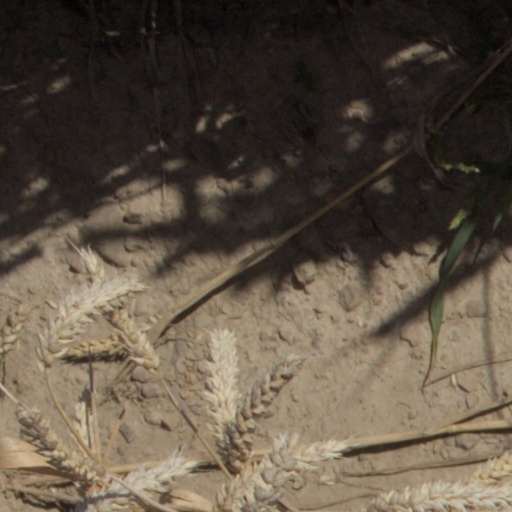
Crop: wheat